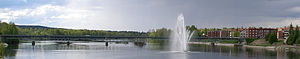
Skellefteå / Eksterne henvisninger
:Image:Parkbron Skelleftea.jpg